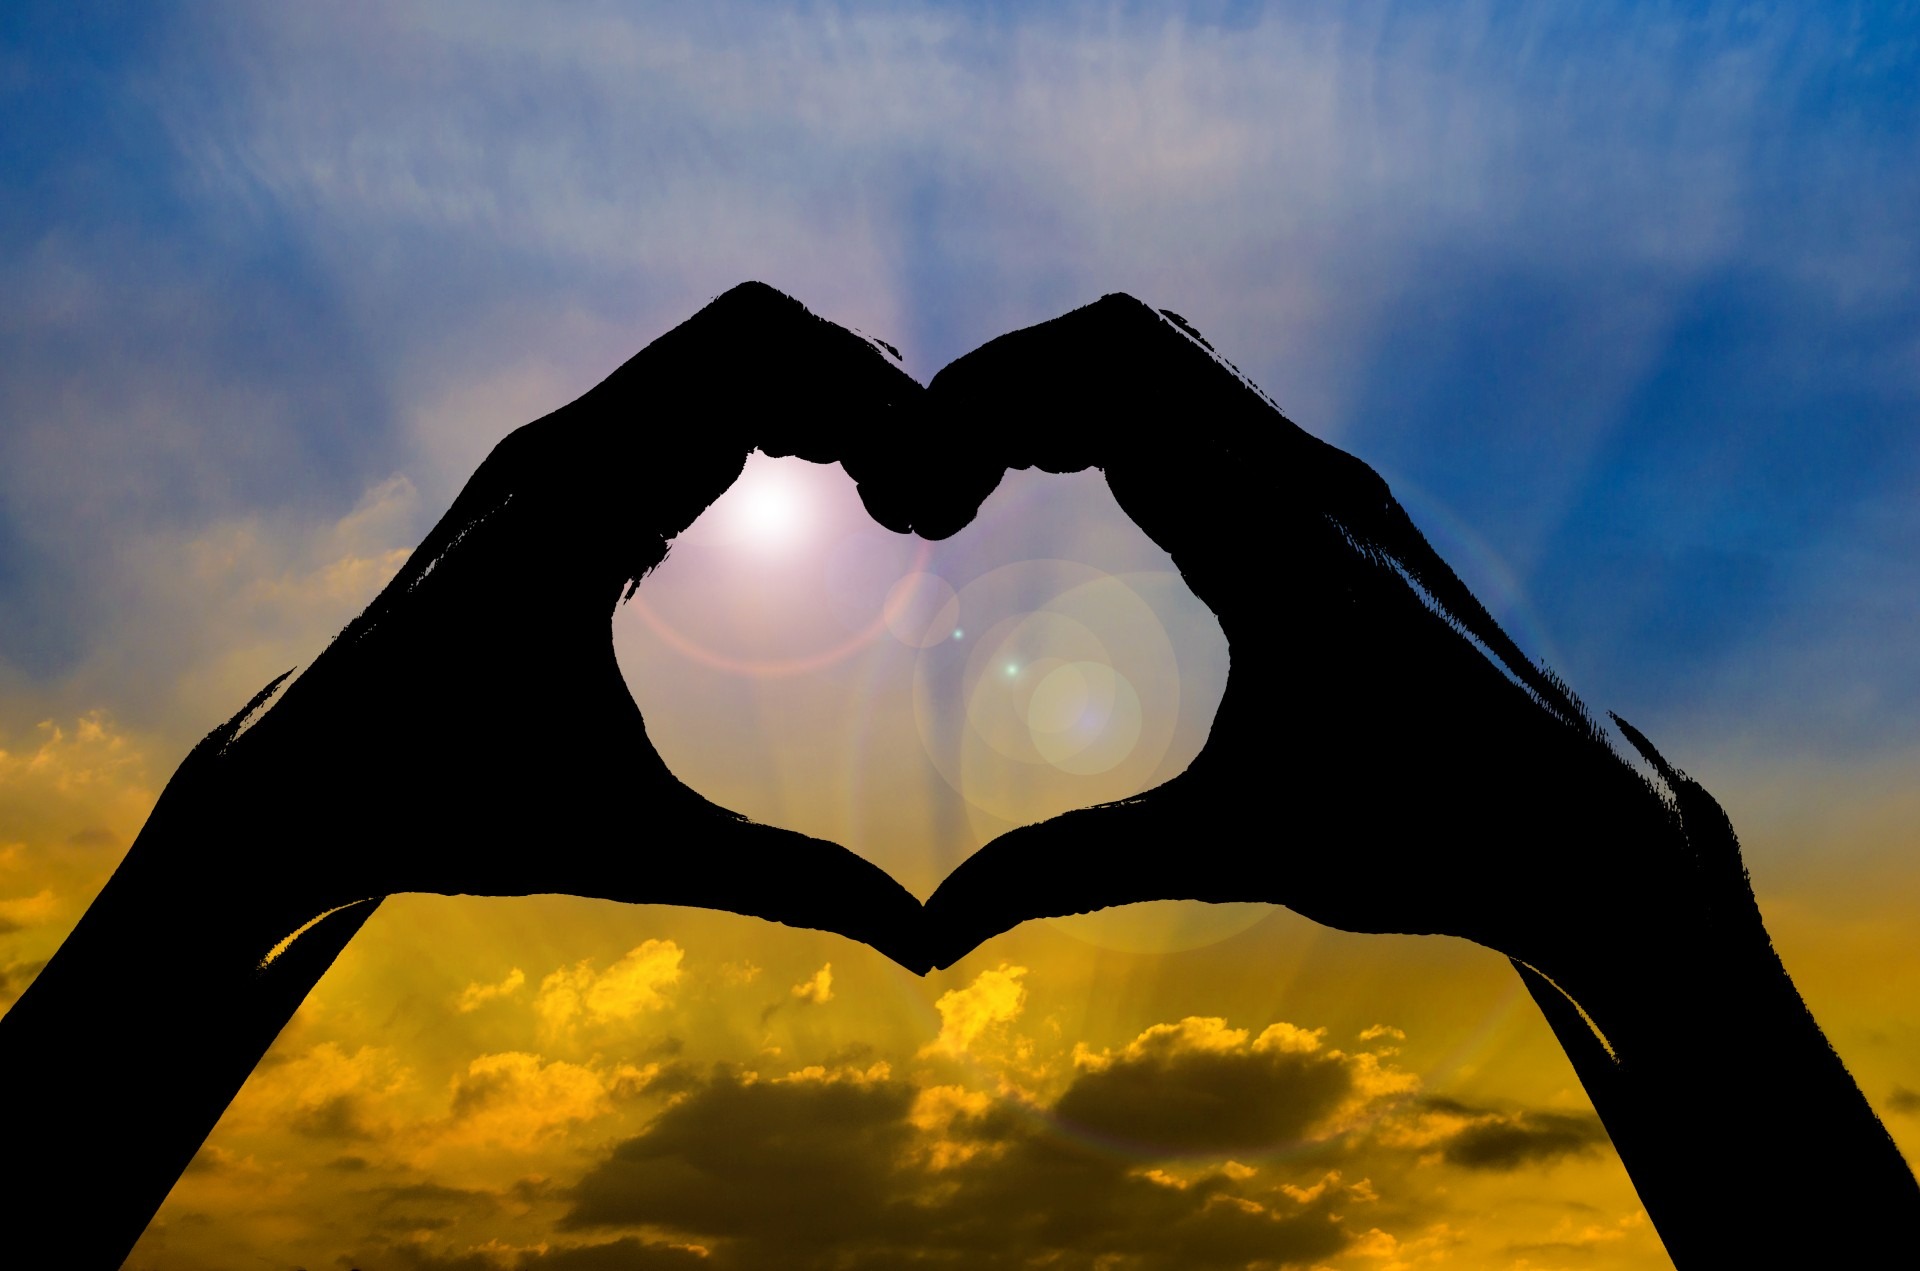
horizon, silhouette, person, light, cloud, people, sky, sun, woman, sunrise, sunset, sunlight, morning, summer, male, sign, love, evening, young, touch, finger, symbol, holiday, human, care, together, energy, wife, design, relationship, concept, protection, shape, emotion, adult, husband